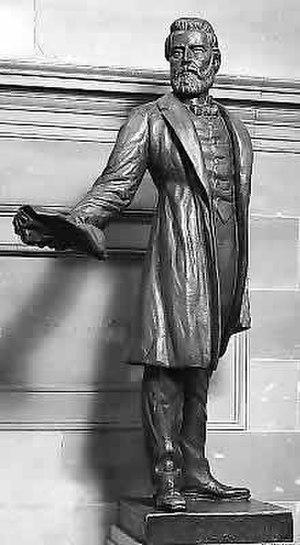
Le National Statuary Hall Collection des États-Unis d'Amérique est une collection de statues données individuellement par chacun des 50 États dans le but d'honorer deux de leurs plus honorables citoyens. Initialement située dans le Old Hall de la Chambre des représentants, une partie de la collection fut étendue autour du Capitole des États-Unis.